Orthopoxvirus

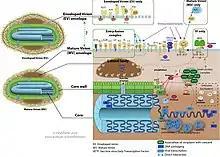
Schematic drawing of (cross section) of "Orthopoxvirus" virions (one enveloped, one not) and structural proteins

Orthopoxviruses are enveloped with brick-shaped geometries and virion dimensions around 200 nm wide and 250 nm long.